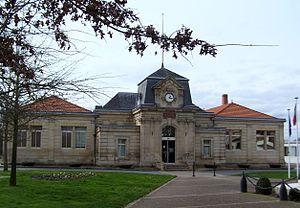
Mairie de Ambarès-et-Lagrave (Gironde, France) Français
Ambarès-et-Lagrave est une commune du Sud-Ouest de la France, située dans le département de la Gironde, en région Nouvelle-Aquitaine.